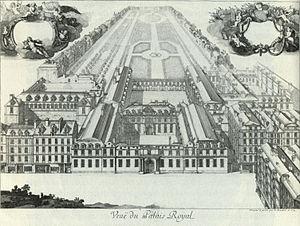
Gilles Jodelet de La Boissière est un architecte, cartographe, inventeur de jeux, graveur et médailleur français, actif des années 1660 aux années 1680. Il fut un proche collaborateur de l'architecte François Blondel.
Le Théâtre du Palais-Royal sur la rue Saint-Honoré à Paris, était le théâtre situé dans l'aile Est du Palais-Royal, inauguré le 14 janvier 1641, avec une tragi-comédie de Jean Desmarets, Mirame.